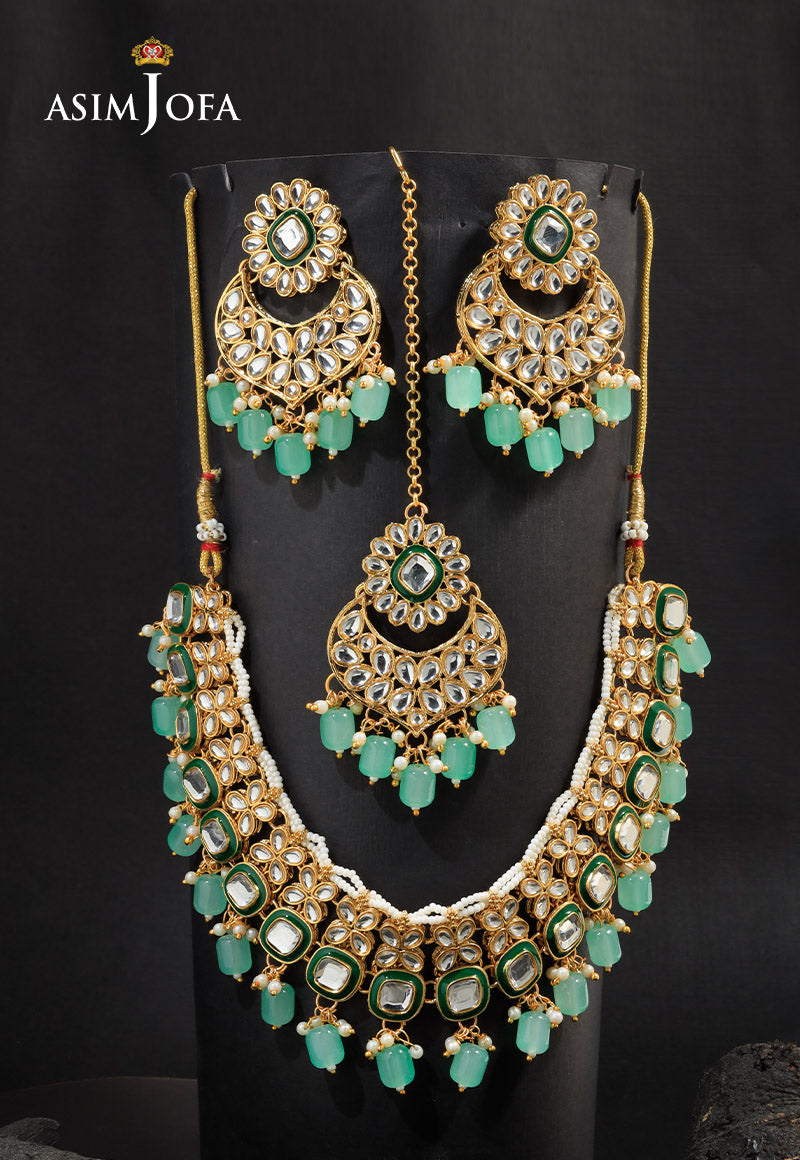
green kundan necklace set